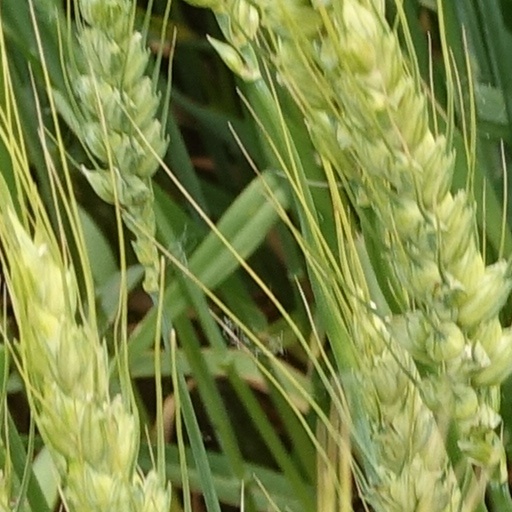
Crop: wheat